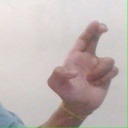
अक्षर: आ